La Vega Central Market

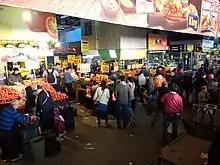
La Vega Central

La Vega Central, also known as the Feria Mapocho (Mapocho market), is a market located at the far south of Recoleta commune in Santiago de Chile, near the north bank of the Mapocho River. A wide variety of products are sold in its surrounds, principally fresh fruit and vegetables from the Chilean Central Valley. La Vega Central is also home to over 500 dairy, meat, goods and merchandise stores, and offers a variety of Chilean cuisine. The market covers 60,000 square meters and sees thousands of visitors pass through its stalls each day.